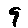
Label: 9